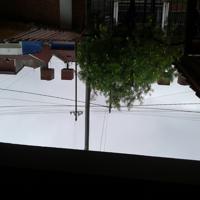
Weather: cloudy or overcast